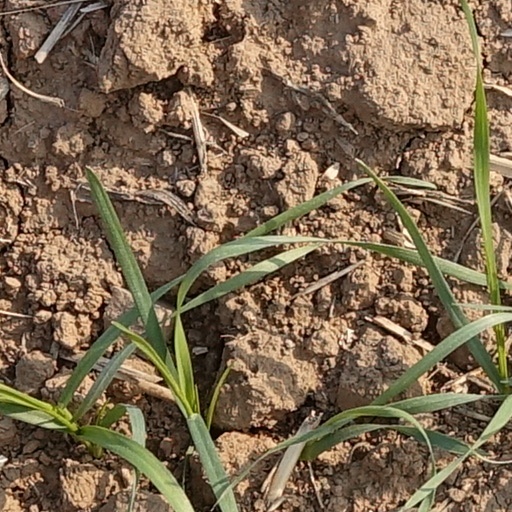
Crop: wheat